Pierre Charles Fournier de Saint-Amant

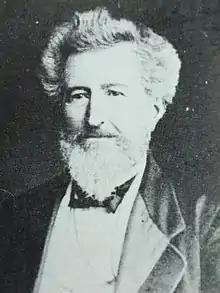
Pierre Saint-Amant

Pierre Charles Fournier de Saint-Amant (12 September 1800, Monflanquin – 29 October 1872) was a leading French chess master and an editor of the chess periodical "Le Palamède". He is best known for losing a match against Howard Staunton in 1843 that is often considered to have been an unofficial match for the World Chess Championship.